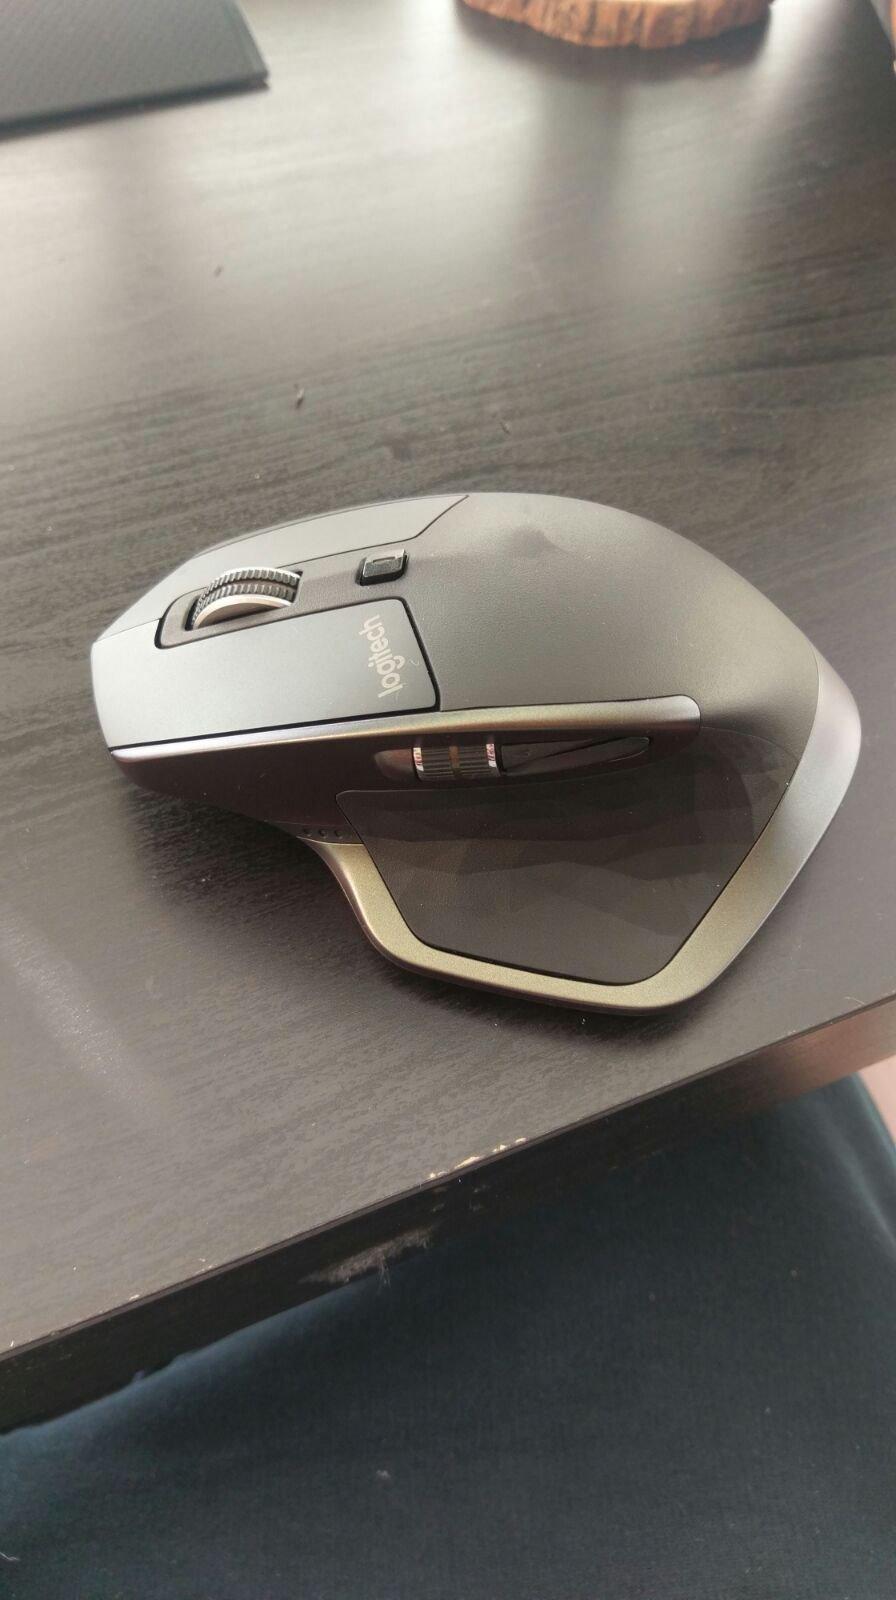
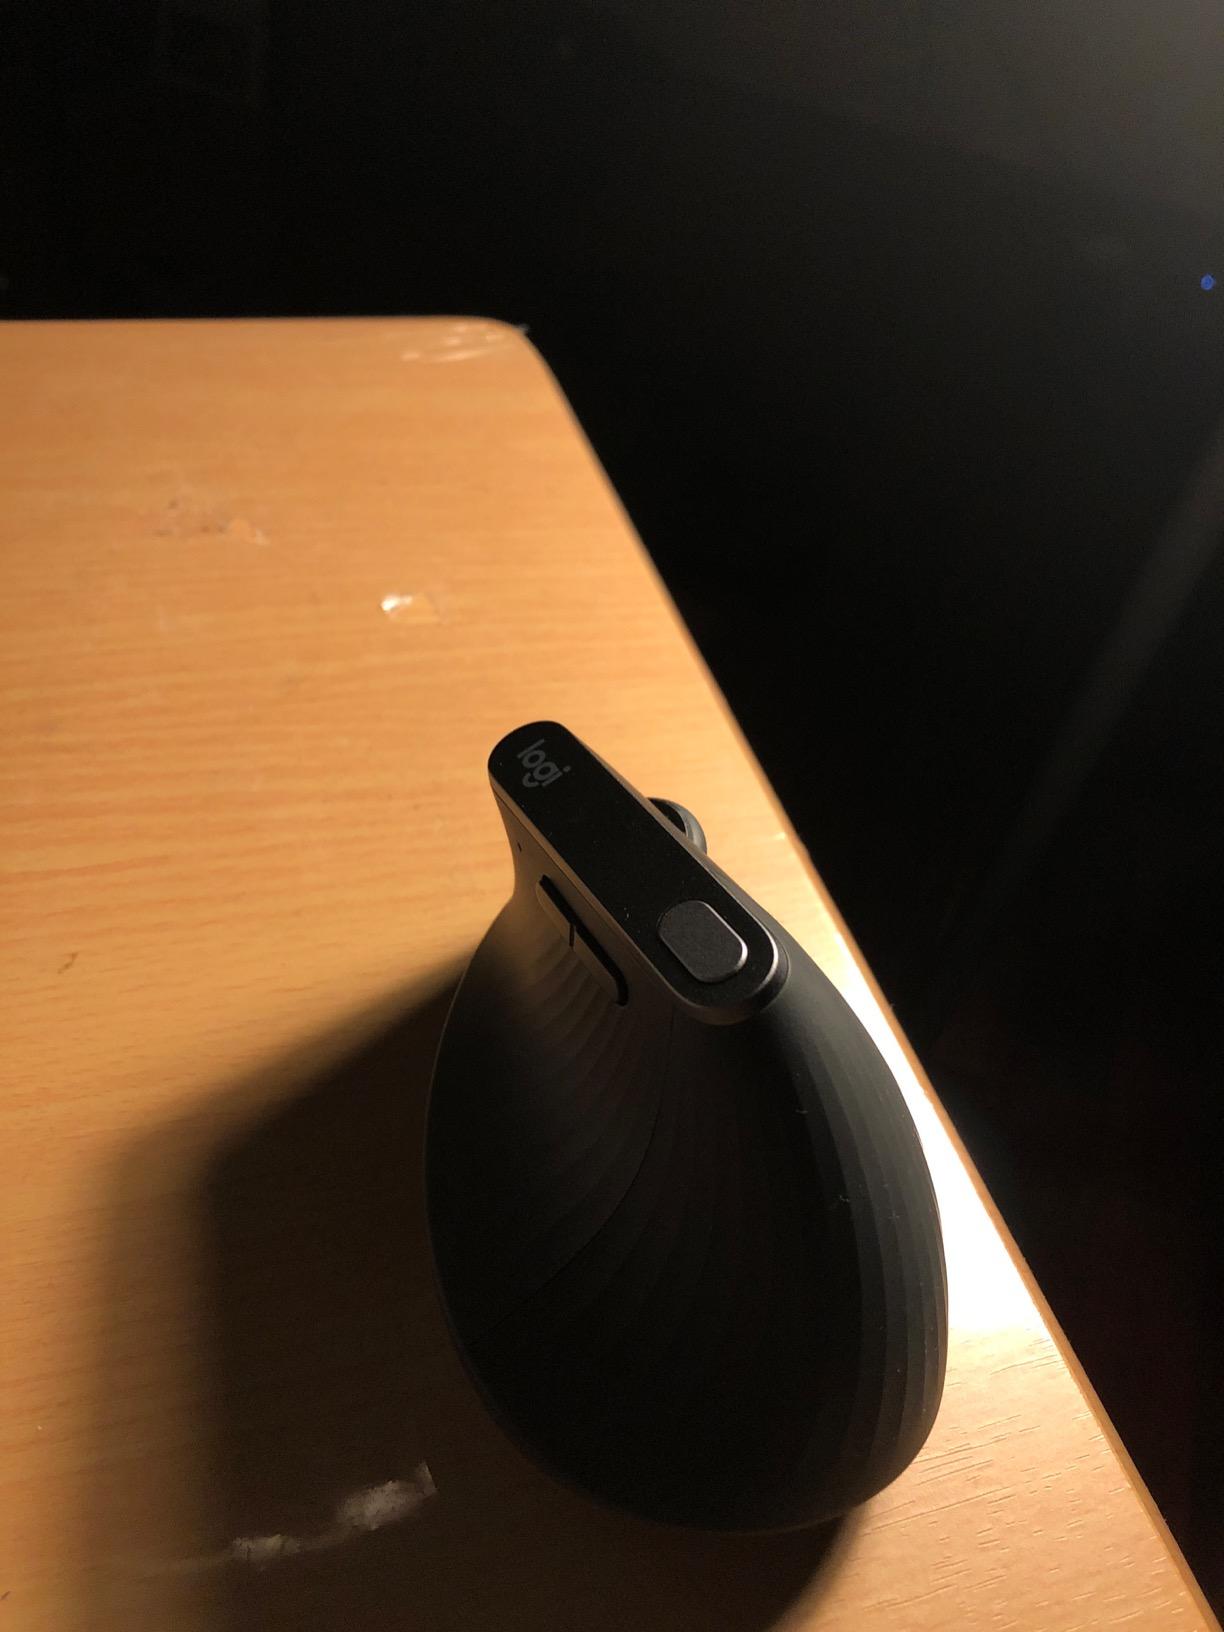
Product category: mouse
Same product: no